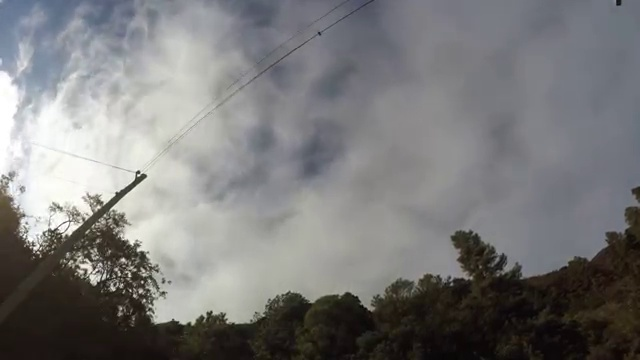
Fire: no
Smoke: no